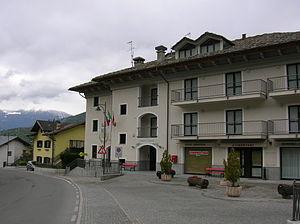
Roisan est une commune italienne de la Vallée d'Aoste.